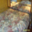
Label: bed